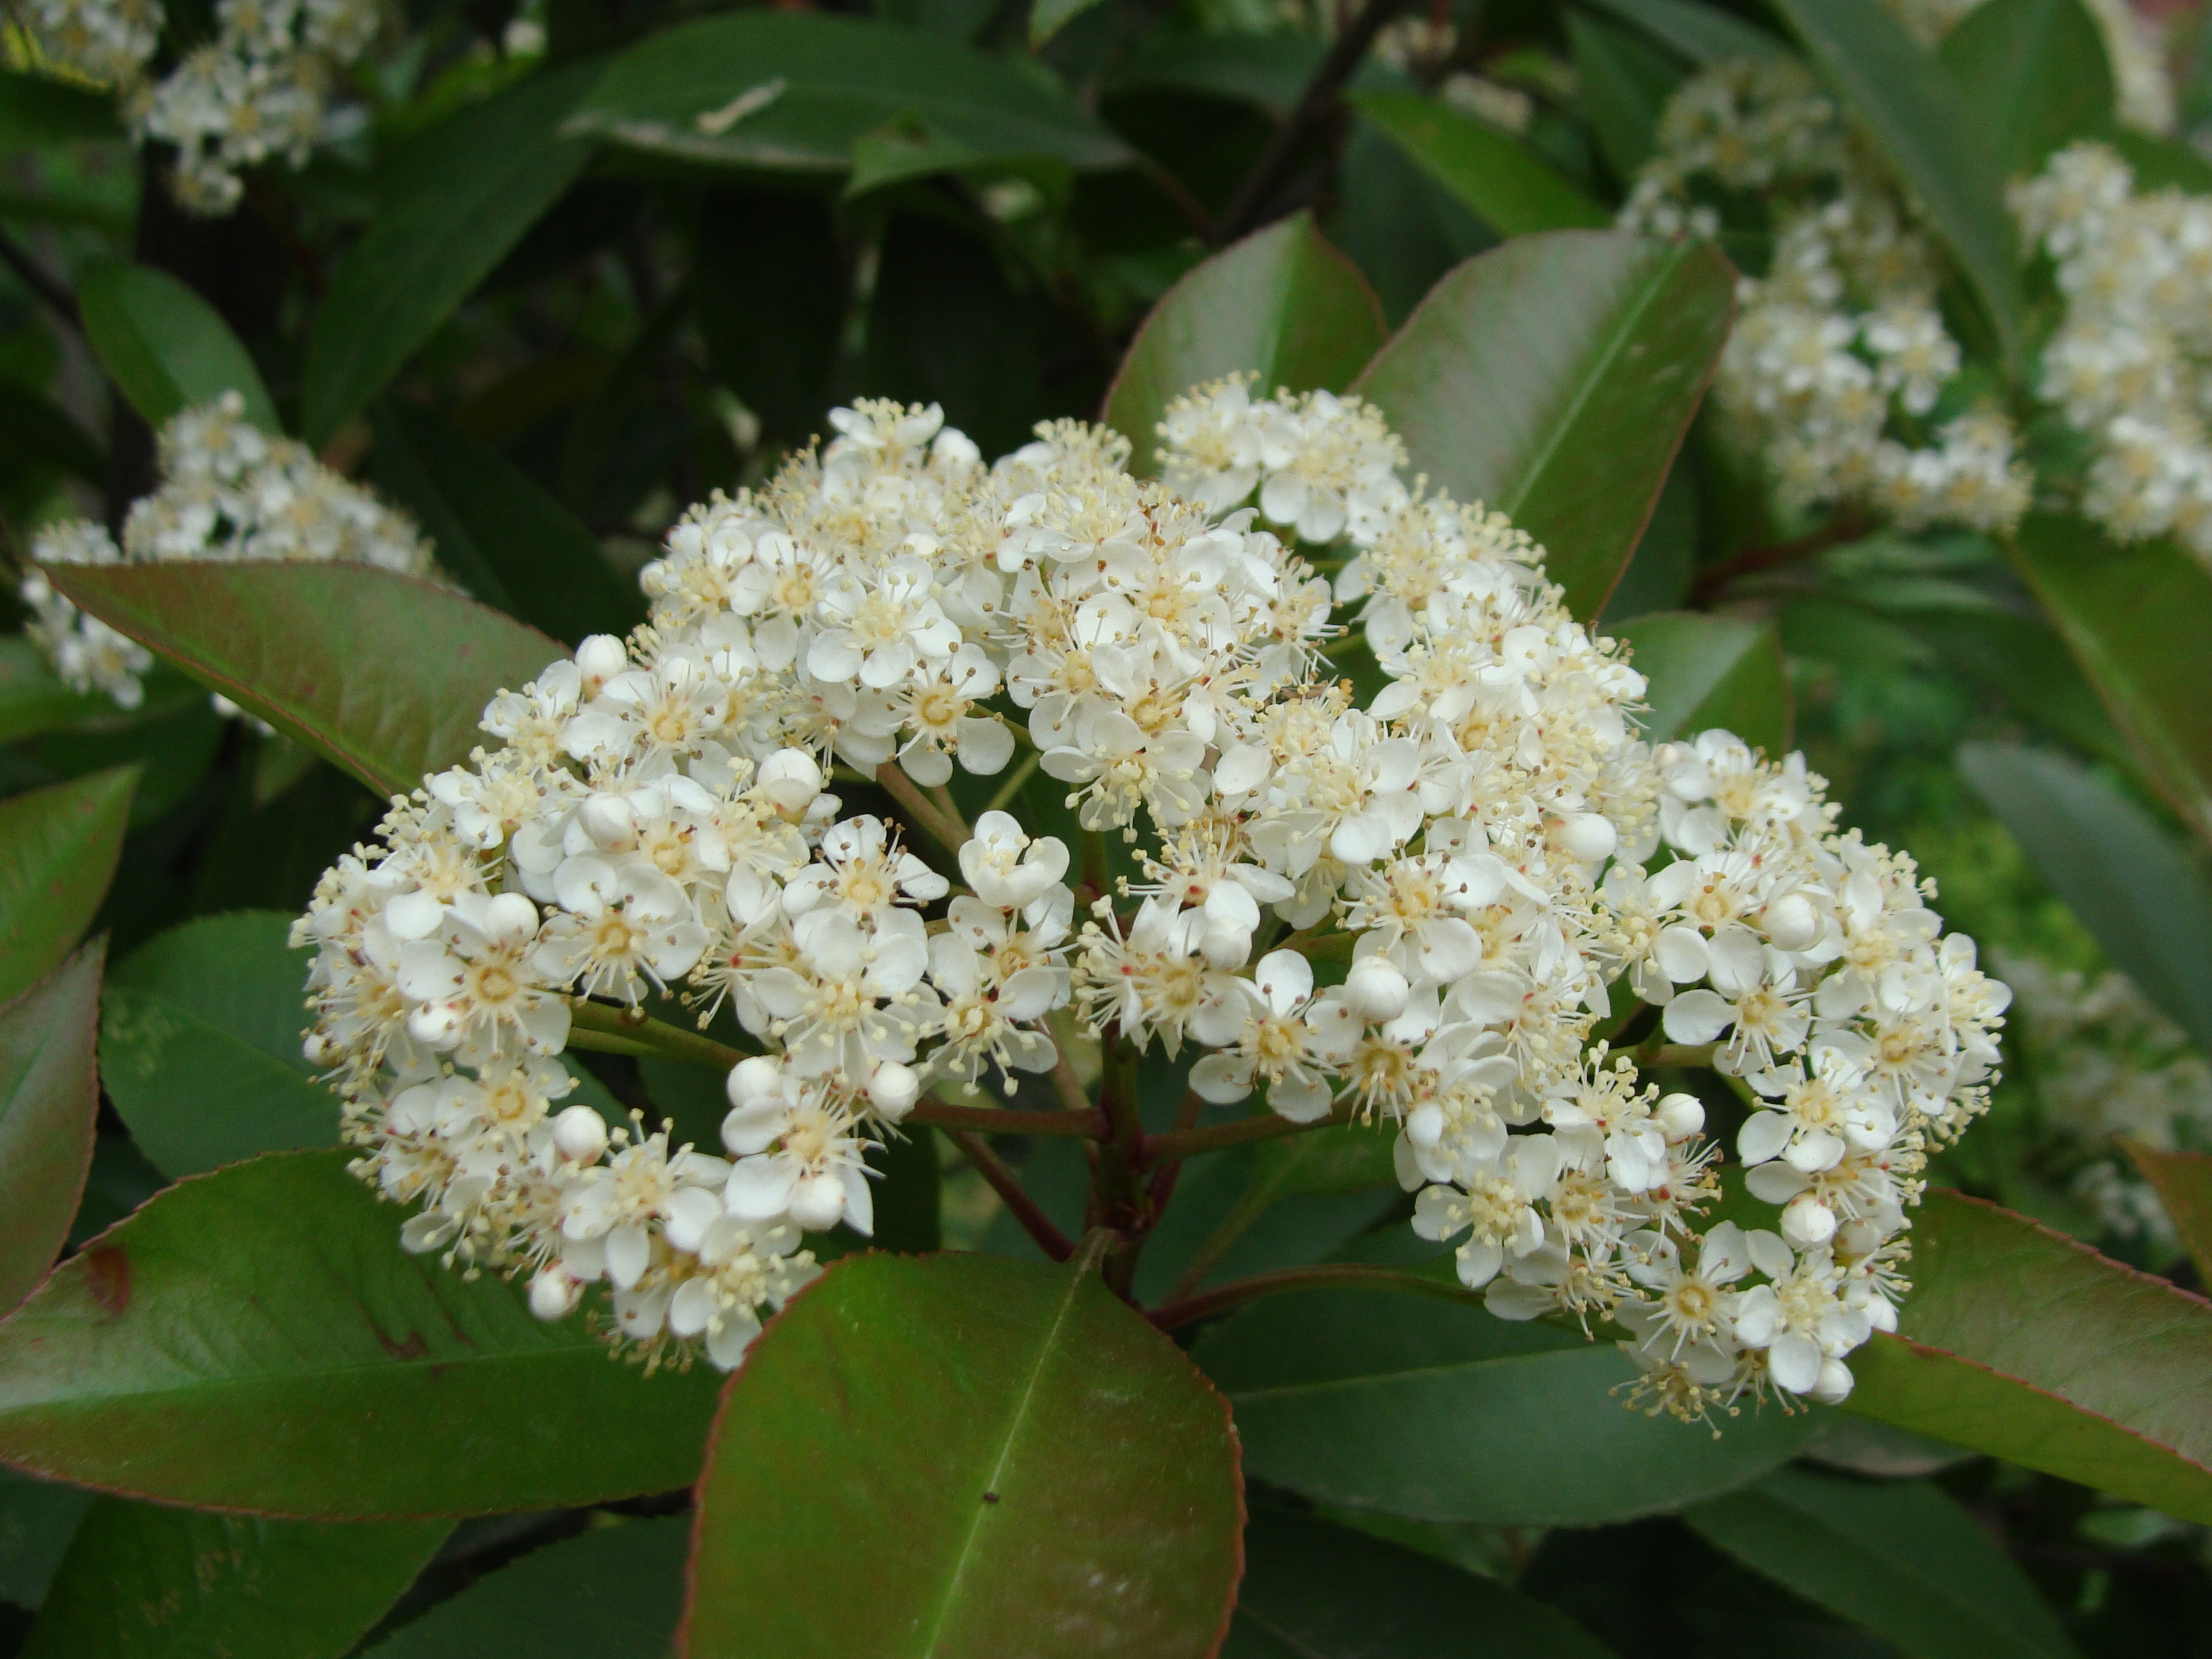
plant, flower, flowering plant, nannyberry, shrub, woody plant, tree, viburnum, spring, Lemon myrtle, moschatel family, alyssum, heteromeles, Elderflower cordial, Dogwood family, Pittosporaceae